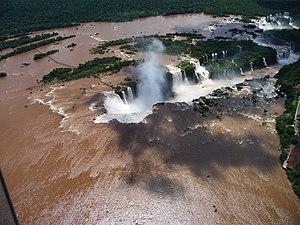
Chutes d'Iguazú, dans la Province de Misiones (Argentine). Português: Cataratas do Iguaçu, em Província de Misiones (Argentina).